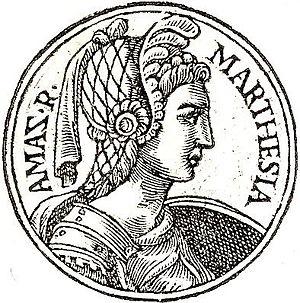
Dans la mythologie romaine Marpésia est, avec sa sœur Lampédo; une reine amazone chez les Goths mentionnée dans l'historiographie latine.
Dans la mythologie grecque, les Amazones sont un peuple de femmes guerrières que la tradition situe sur les rives de la mer Noire, certains historiens les plaçant plus précisément sur les bords du Pont-Euxin dans le nord de l'Asie Mineure actuelle, et d'autres dans l’extrême ouest de la Libye.